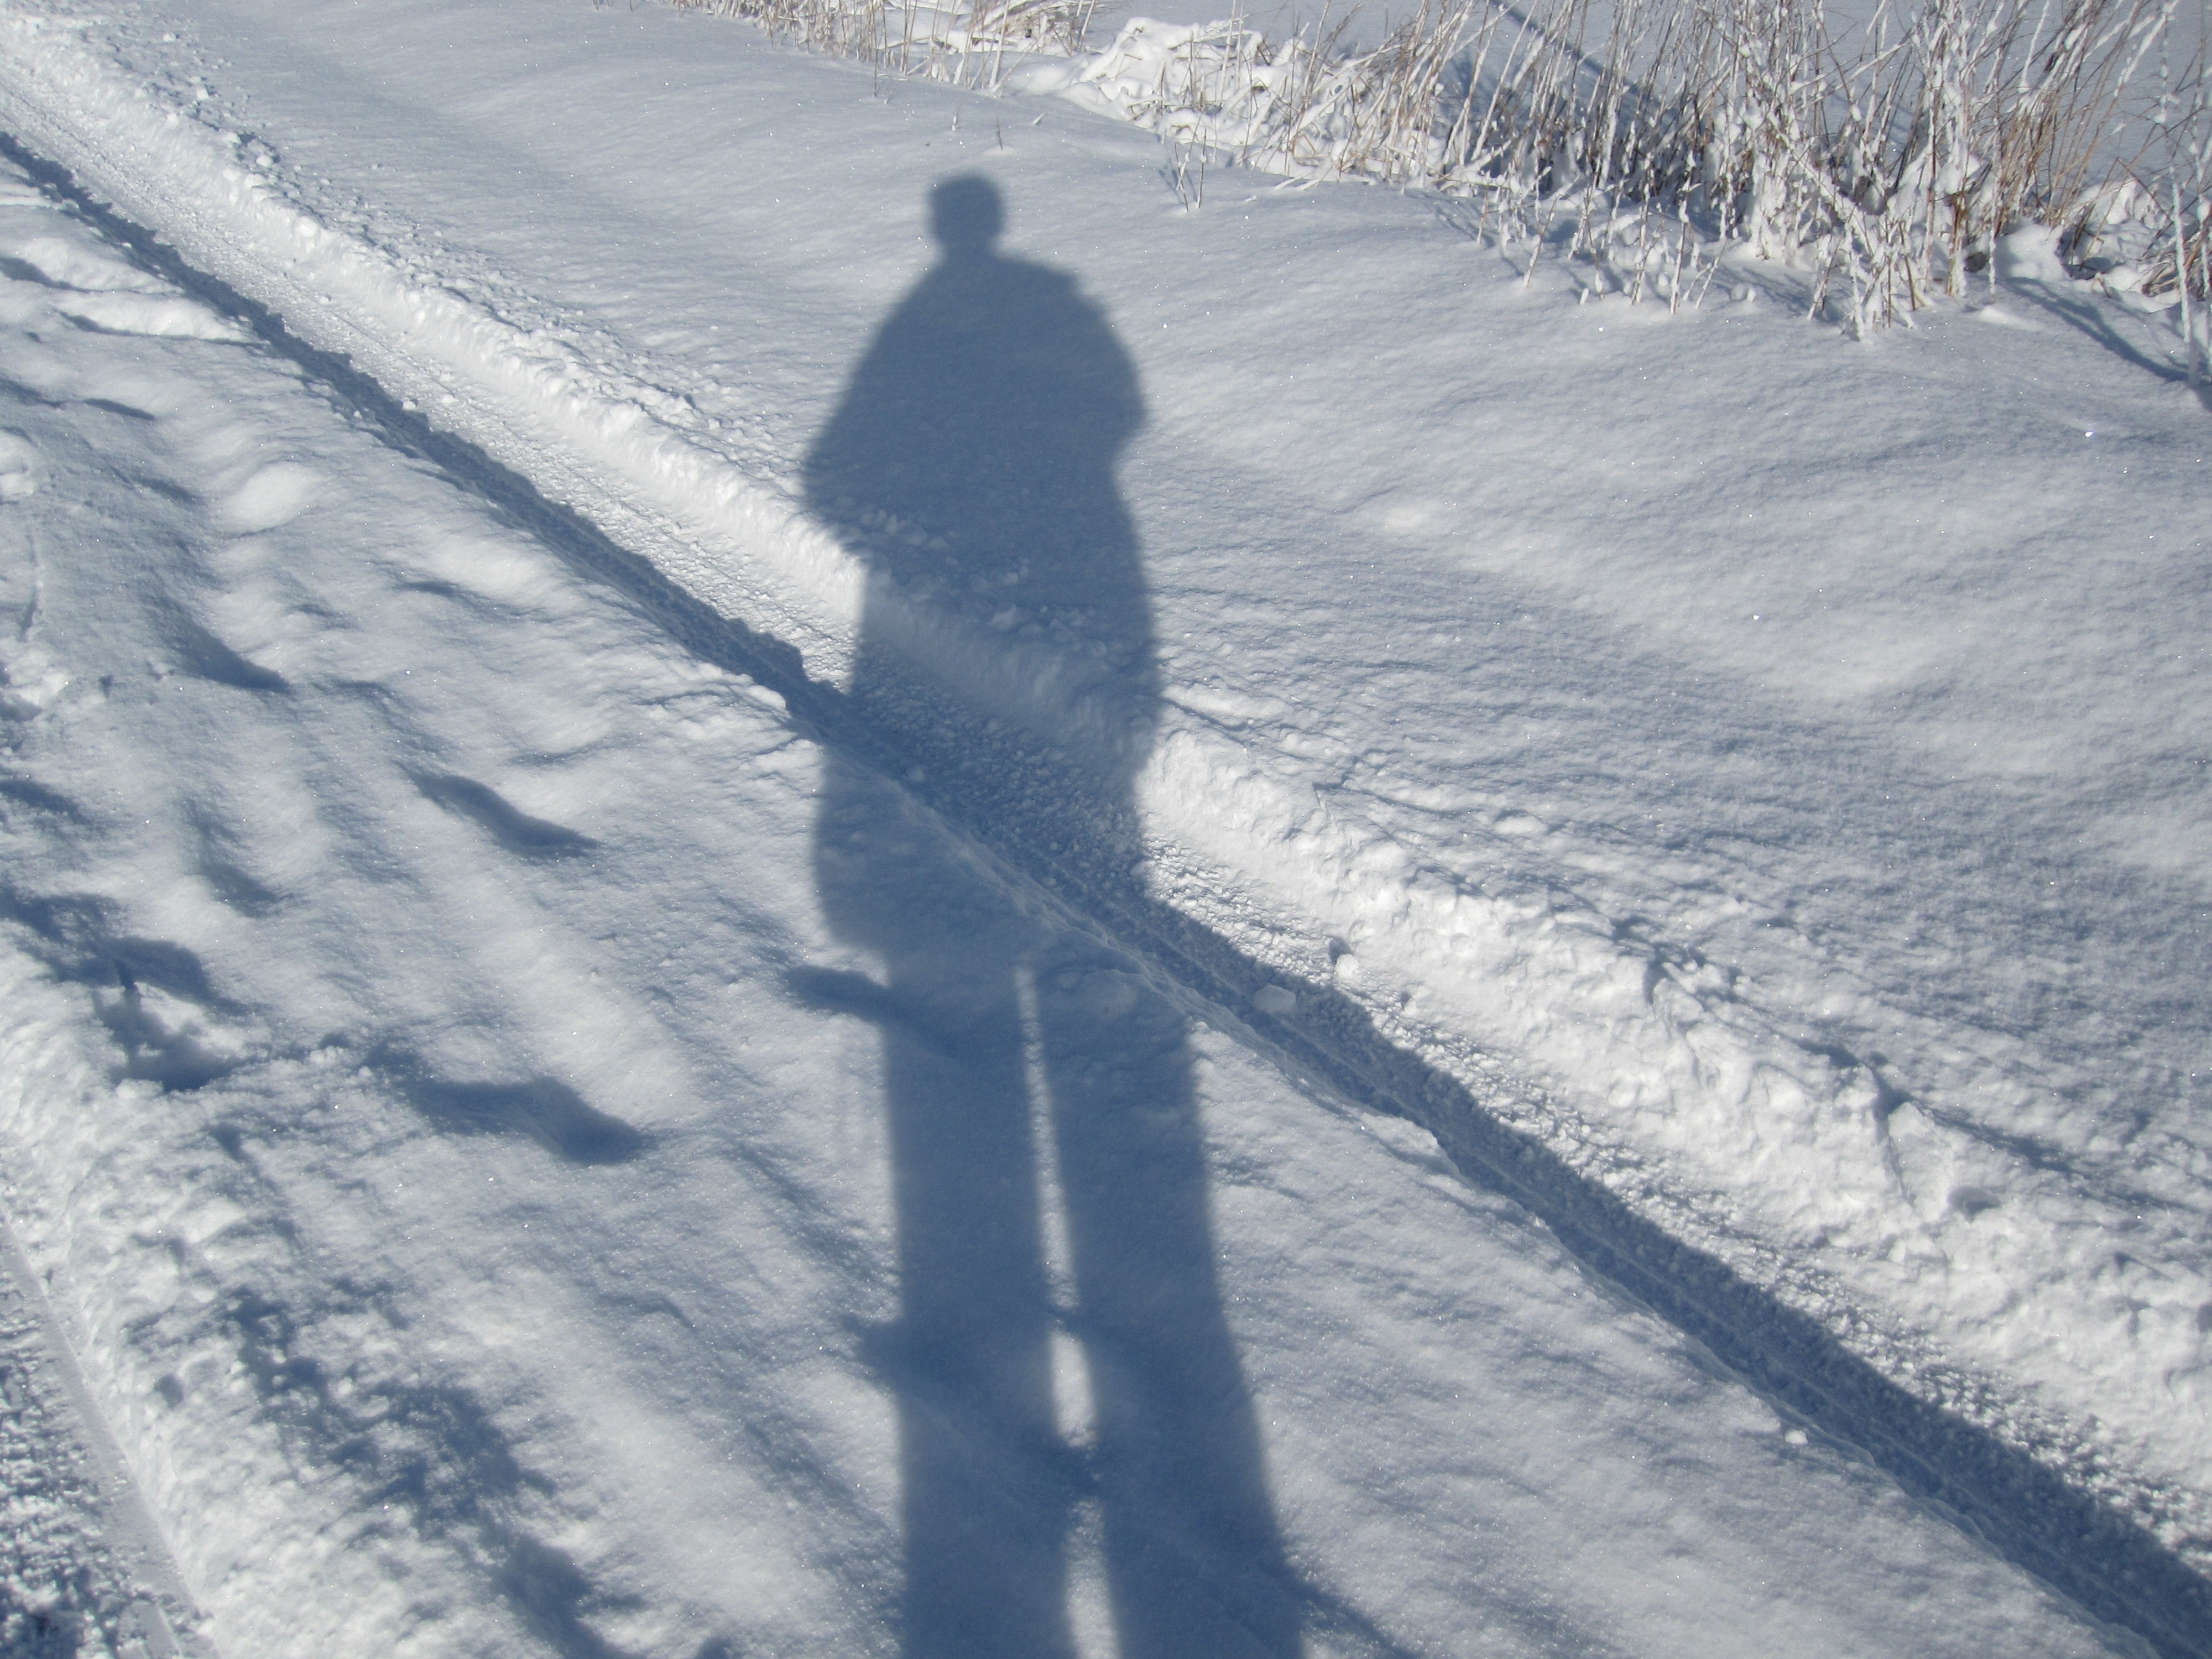
snow, winter, weather, shadow, season, footwear, blizzard, piste, freezing, nordic skiing, geological phenomenon, winter storm